Andrzej Chryzostom Załuski

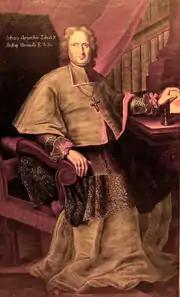
Andrzej Chryzostom Załuski

Andrzej Załuski Chrysostom (1650 – 12 May 1711) was a 17th-century Polish preacher, translator, prolific writer, Chancellor of the Crown and bishop.